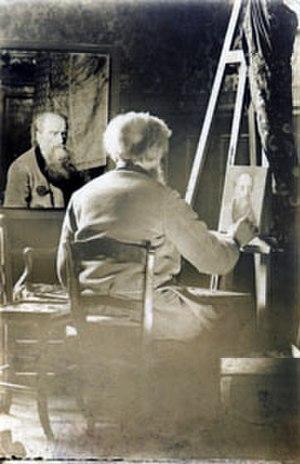
Charles Louis Gratia, né le 9 novembre 1815 à Rambervillers et mort le 11 août 1911 à Montlignon, est un peintre et pastelliste français.